Karen Flaherty

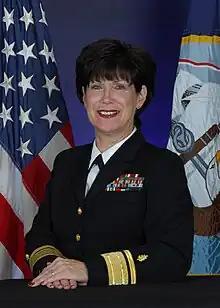
RADM Karen Flaherty, USN

Rear Admiral Karen Ann Flaherty assumed duties as the Deputy Surgeon General of Navy Medicine at the Bureau of Medicine and Surgery as of August 6, 2010. Flaherty served as the 22nd Director of the United States Navy Nurse Corps as well as the Deputy Chief, Wounded, Ill, and Injured at the Bureau of Medicine and Surgery from 2009 to 2010.